Describe the emotion expressed in this image:  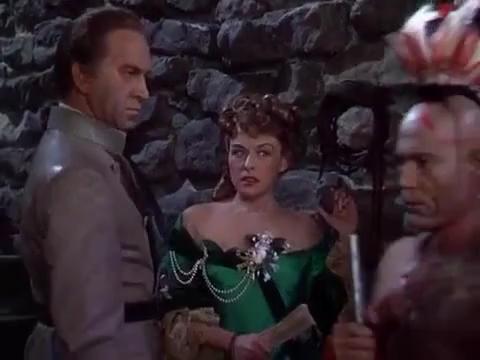
This person displays Suffering, valence and arousal with low intensity.